Drum major (military)

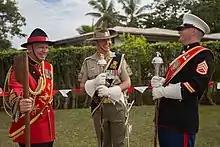
Drum Majors of (left to right) the New Zealand Army, Australian Army and United States Marine Corps

A drum major in the military is the individual leading a military band or a field unit (corps of drums, fanfare band, pipe band or drum and bugle corps). It is an appointment, not a military rank. Military drum majors utilize a ceremonial mace for giving commands while marching. Many drum majors, particularly American- or British-influenced ones, wear a sash that can carry embroidered badges of their home unit and battle honors; a pair of ceremonial drum sticks are often attached.